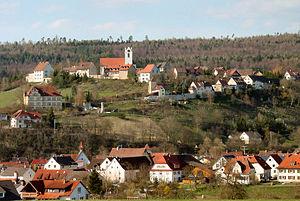
La ville de Aach, en Allemagne, dans le land de Bade-Wurtemberg. La photographie a été prise pas Peter Stein et date de 2003.
Aach est une ville allemande du Bade-Wurtemberg située dans la région volcanique du Hegau. Située à côté du lac de Constance, cette petite ville est principalement connue pour sa proximité avec la source d'Aachtopf, la plus importante d'Allemagne.